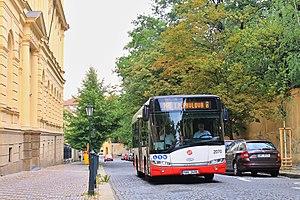
Le réseau d'autobus de Prague couvre la ville de Prague et est exploité par plusieurs opérateurs, dont l'entreprise publique Dopravní podnik hlavního města Prahy, a.s. dépendant de la ville.